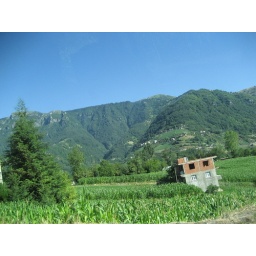
mountain pasture (used in the summer)